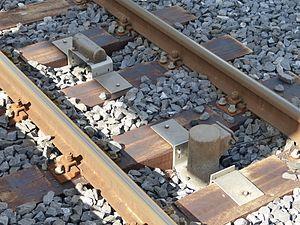
Balise integra à la station Union-Prilly.
La ligne Lausanne − Bercher est une ligne de chemin de fer à voie étroite du canton de Vaud qui relie la ville de Lausanne à la commune de Bercher via Échallens. Elle compte aujourd'hui 23,62 km, 12 haltes et 9 gares, dont celle de Lausanne-Flon au cœur de la ville de Lausanne.